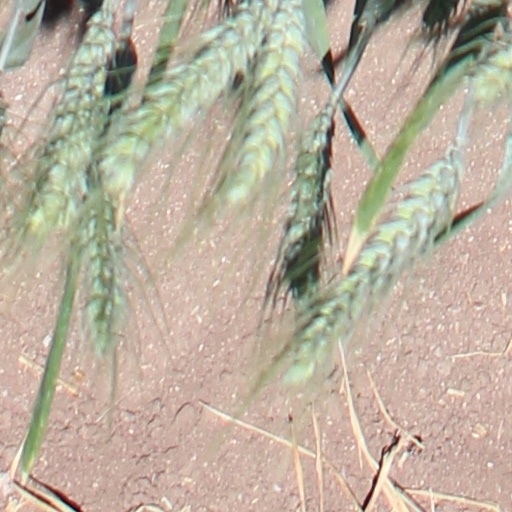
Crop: wheat